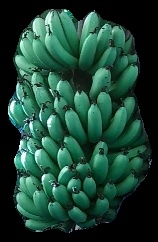
Variety: pachbale
Grade: grade1